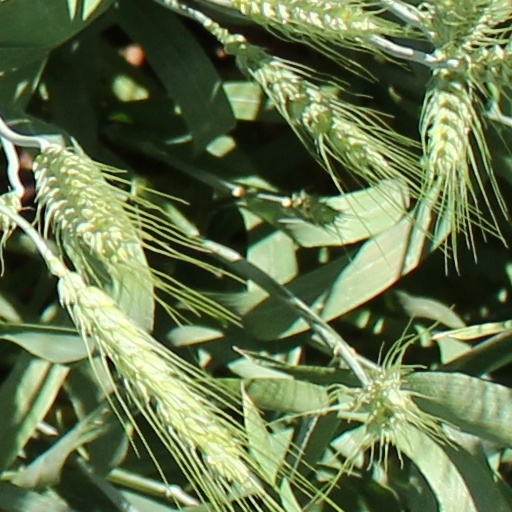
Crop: wheat